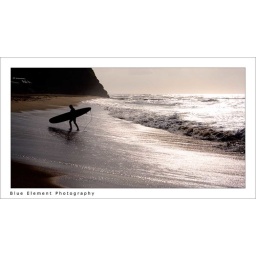
I love the flow of this image... the lines of the water in the sand and the angle of the sand bank and angle of his board.